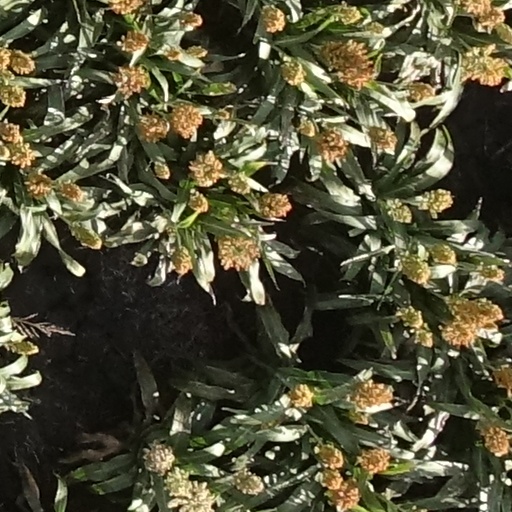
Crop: sorghum